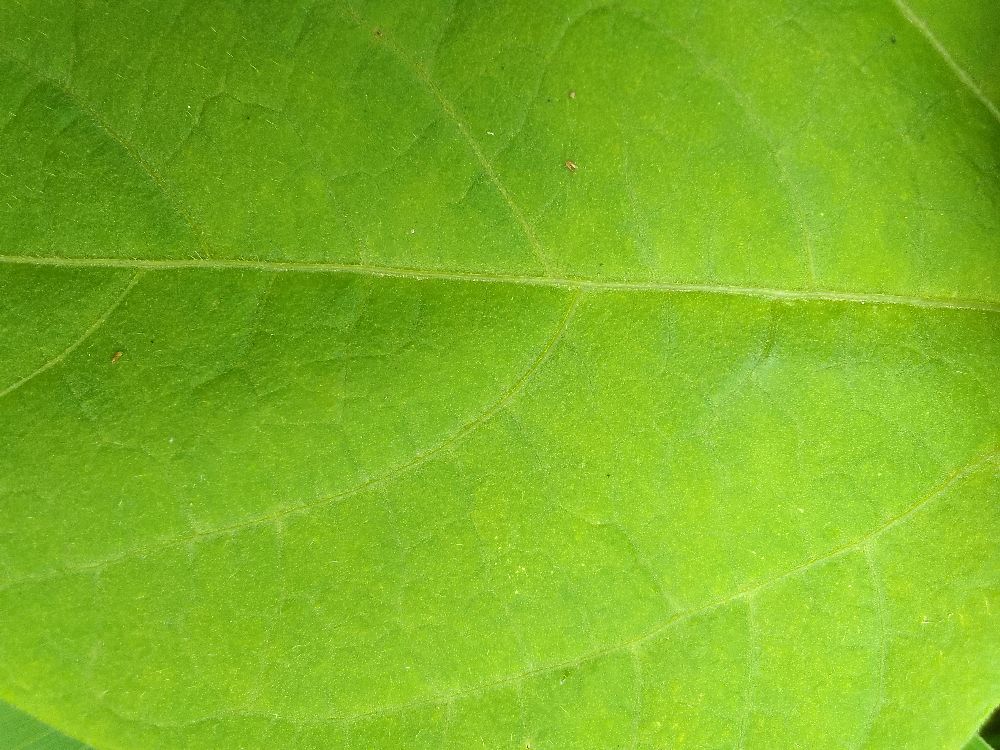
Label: healthy